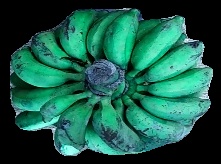
Variety: rasbale
Grade: grade3